Swimming at the 2000 Summer Paralympics

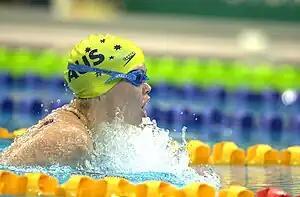
Australian swimmer Amanda Fraser competes in the S7 200IM at the 2000 Summer Paralympics.

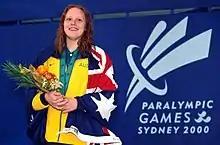
Australian swimmer Siobhan Paton on the gold medal podium for her win in the 100 m freestyle S14 at the 2000 Summer Paralympics. Paton won six gold medals at these games.

Swimming at the 2000 Summer Paralympics comprised a total of 169 events, 91 for men and 78 for women. Swimmers were classified according to the extent and type of their disability.